Ormskirk railway station

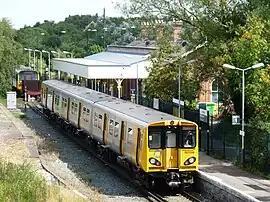
Merseyrail electric and Northern diesel trains wait at the same platform. The trains are separated by buffer stops

The current station consists of a single platform. An interesting characteristic is how the electric Merseyrail track and the unelectrified Northern track is on the same alignment, with electric and diesel trains using opposite ends of the same platform. The line is cut by a large buffer separating the track sections. Passengers wishing to transfer from an electric train to diesel train walk a dozen yards or so along the same platform to move between trains. Until 2023, a similar layout existed at Kirkby station.